Dipna Lim Prasad

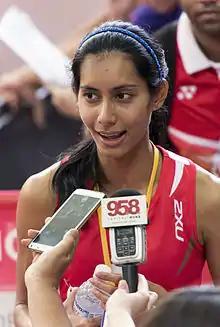
Dipna Lim Prasad speaking to the press after her silver medal performance in the 400 metres hurdles event at the 2015 SEA Games.

Dipna Lim Prasad (born 7 June 1991 in Singapore) is a Singaporean sprinter and hurdler. At the 2012 Summer Olympics, she competed in the Women's 100 metres hurdles. Dipna specialises in the 100 metres hurdles but also competes in the 100 metres, 200 metres, 400 metres hurdles, 4 × 100 metres relay, and 4 × 400 metres relay.